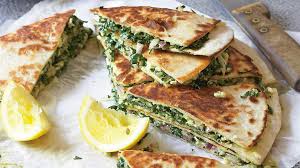
Yemek: gozleme